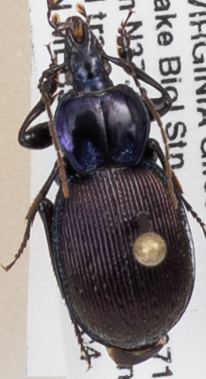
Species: Sphaeroderus stenostomus lecontei
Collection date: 2019-06-04
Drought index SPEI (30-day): -1.13
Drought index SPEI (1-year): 2.09
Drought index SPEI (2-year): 2.09